Christian culture

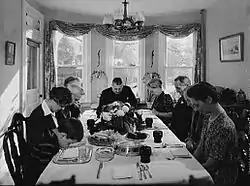
Christian family saying grace before eating.

The notion of "Christian finance" refers to banking and financial activities which came into existence several centuries ago. Whether the activities of the Knights Templar (12th century), Mounts of Piety (appeared in 1462) or the Apostolic Chamber attached directly to the Vatican, a number of operations of a banking nature (money loan, guarantee, etc.) or a financial nature (issuance of securities, investments) is proved, despite the prohibition of usury and the Church distrust against exchange activities (opposed to production activities).